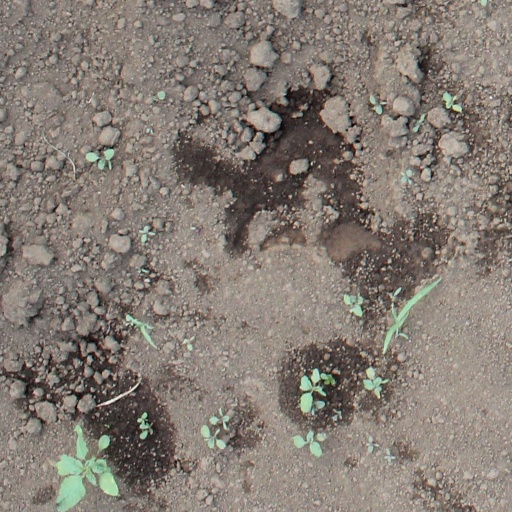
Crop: soybean